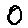
Label: 0